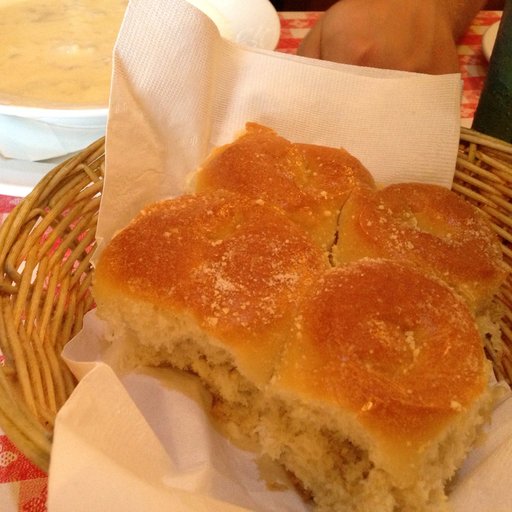
Label: garlic_bread